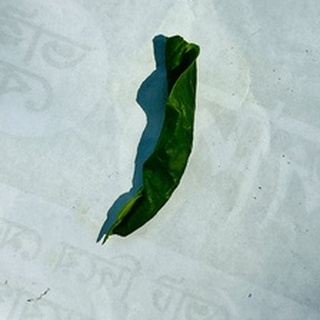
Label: lemon_curl_virus